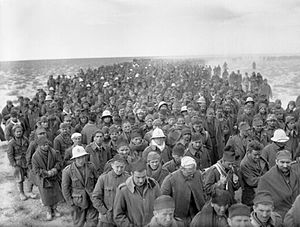
Operation Compass
Tilfangetagne italienske soldater under Operation Compass
Operation Compass var den første større allierede militæroperation i Ørkenkrigen under 2. verdenskrig. Den resulterede i, at britiske og commonwealth styrker trængte gennem en stor del af Libyen og erobrede næsten hele Cyrenaica. De tog 115.000 italienske soldater til fange og erobrede hundreder af kampvogne og kanoner samt over 1.100 fly og led selv kun mindre tab.